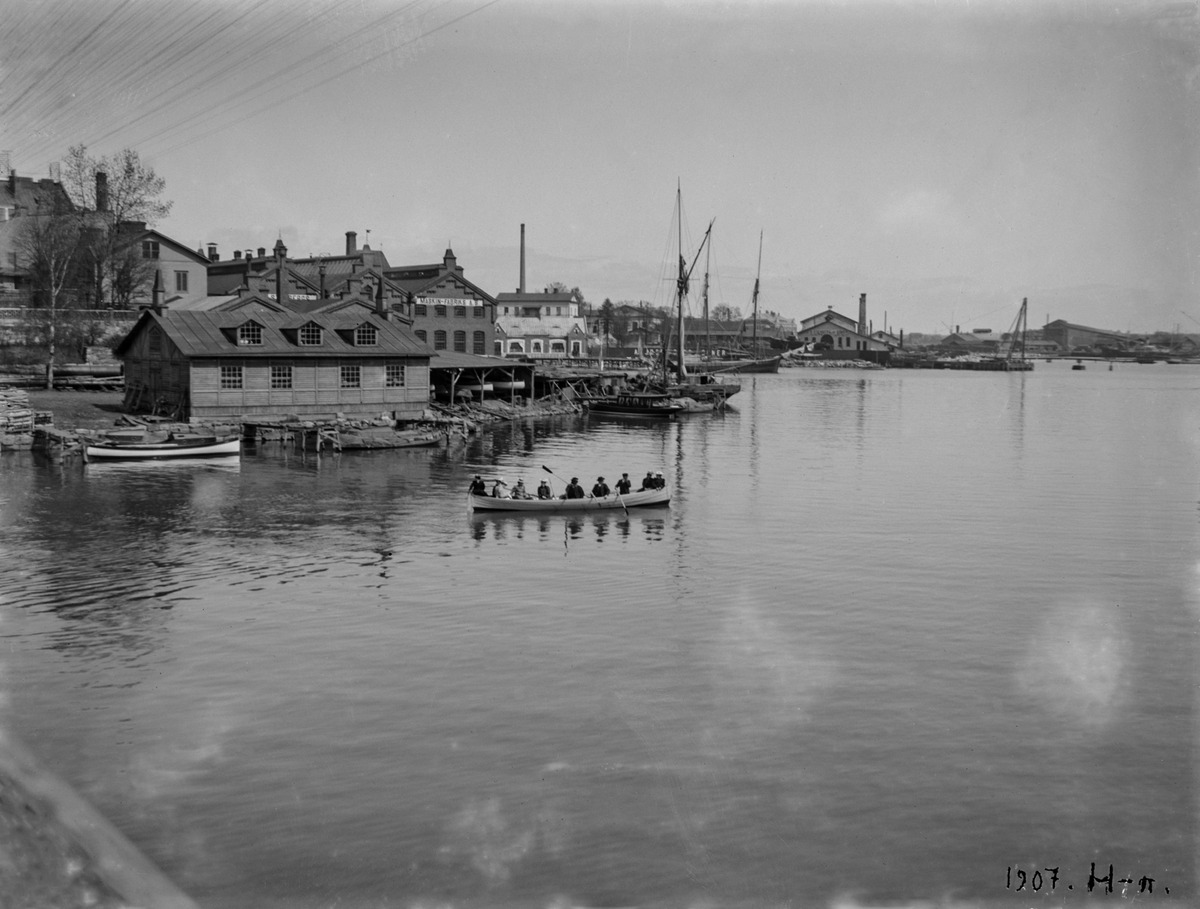
Vene Siltavuorensalmessa
sisällön kuvaus: Vene Siltavuorensalmessa. Rannalla AB J. D. Stenberg & söner -konepajan rakennuksia Hakaniemenranta 3:ssa (nykyinen Hakaniemenkatu). mustavalkoinen
Kuvaaja: Hausen, Reinhold, valokuvaaja
Ajankohta: kuvausaika 1907
Paikka: Suomi, Uusimaa, Helsinki, Siltasaari Helsinki
Aiheet: rannat, veneet, purjelaivat, teollisuusrakennukset